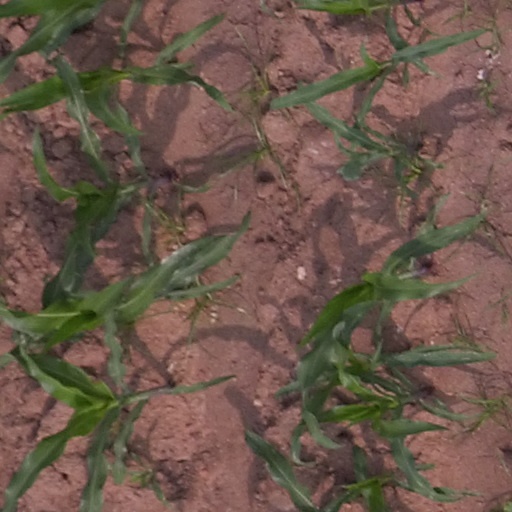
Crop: maize; corn